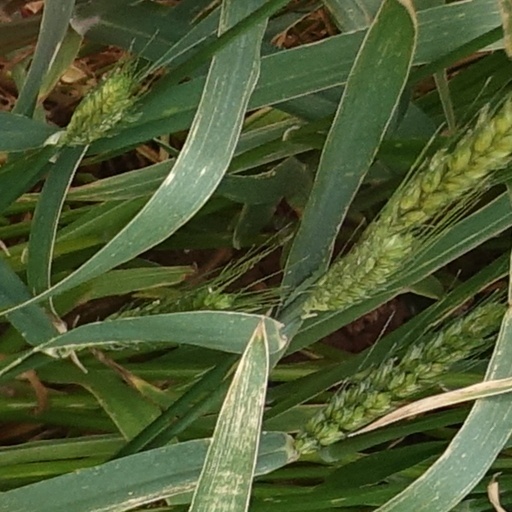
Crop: wheat